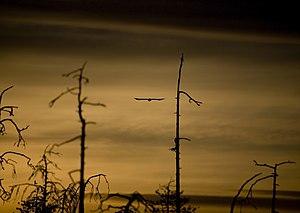
Oiseau volant au lever de soleil.